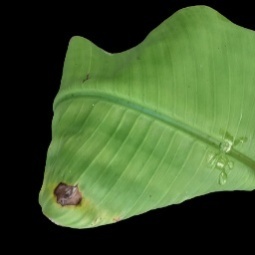
Label: Calcium